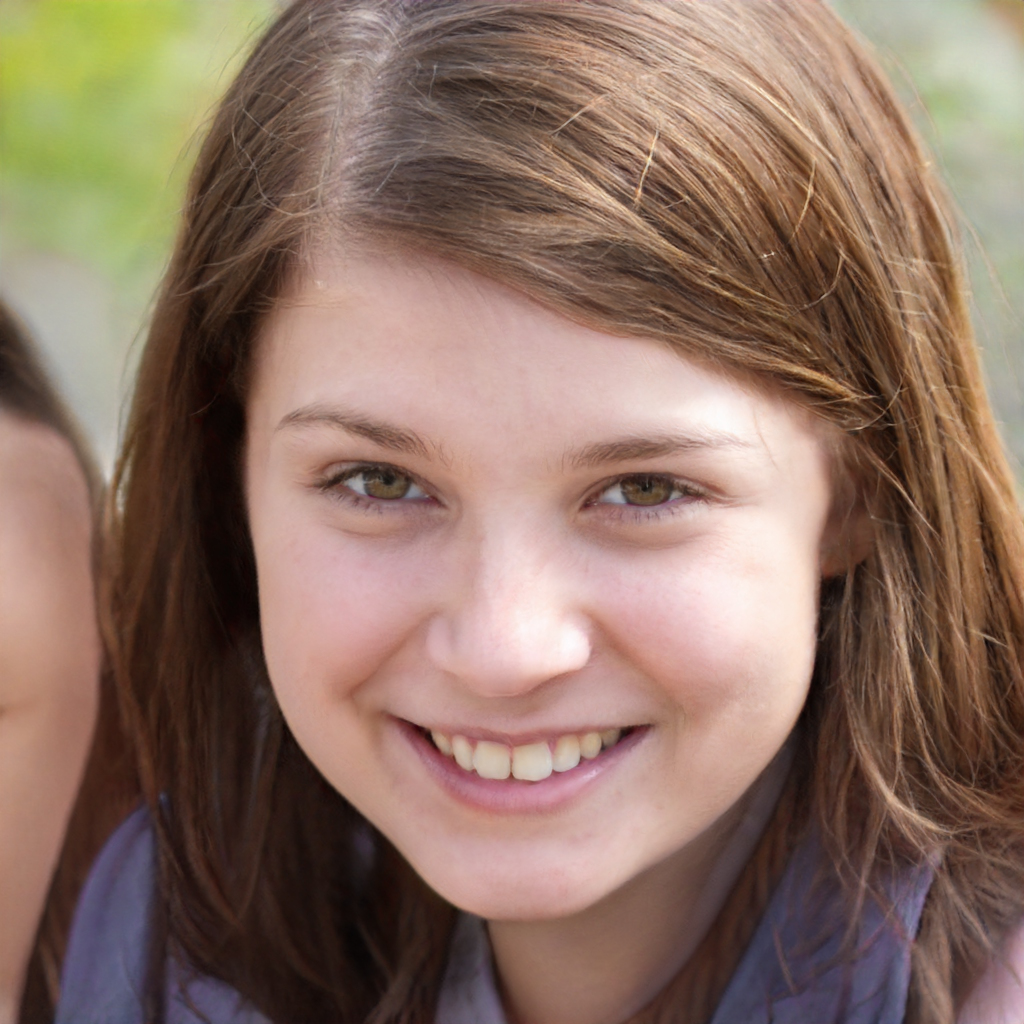
Portrait style: Real Portrait